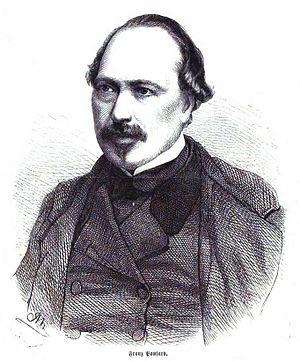
Le collège François-Ponsard bâti en plein cœur de la ville historique de Vienne, fut créé comme collège des Jésuites au XVIIᵉ siècle.